Hpa-an

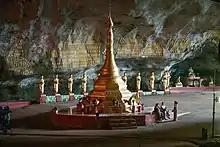
Saddan Cave

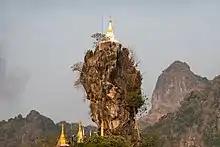
Kyauk Ka Lat

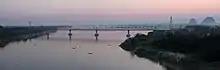
View of Than Lwin Bridge in Hpa-An

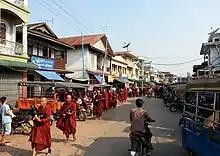
Local Buddhist monks

Kayin State Cultural Museum is located in Hpa-An. Mount Zwegabin and Mount Taung Wine are attractive places for visitors, as well as Kyauk Ka Lat Pagoda in which the sacred hair relic of Buddha is enshrined. Hpa An is famous for many limestone caves, like